Have Mare Hira Nathi Ghasva

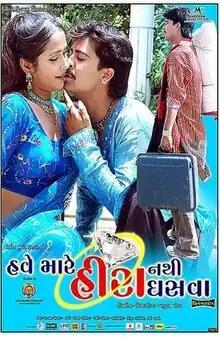

Have Mare Hira Nathi Ghasva ("I Don't Want To Polish Diamonds Anymore") is a 2009 Gujarati film directed by Atul Patel and produced by Atul Patel, starring Himanshu Turi in lead role. The lives of thousands of penurious diamond polishers and the indisposed diamond industry of Gujarat has been the core subject of the film along with the portrayal of socio-economic decay in the state. With the intention of paying off the debt, Karshan- the newly married protagonist (played by Himanshu Turi), with wife Radha, migrates to Surat from his village in Bhavnagar to work in the diamond polishing industry. He settles down after started working in a diamond polishing industry and until the recession, no adversities cross his road. The survival of the protagonist from the slowdown. is the major depiction of the film.